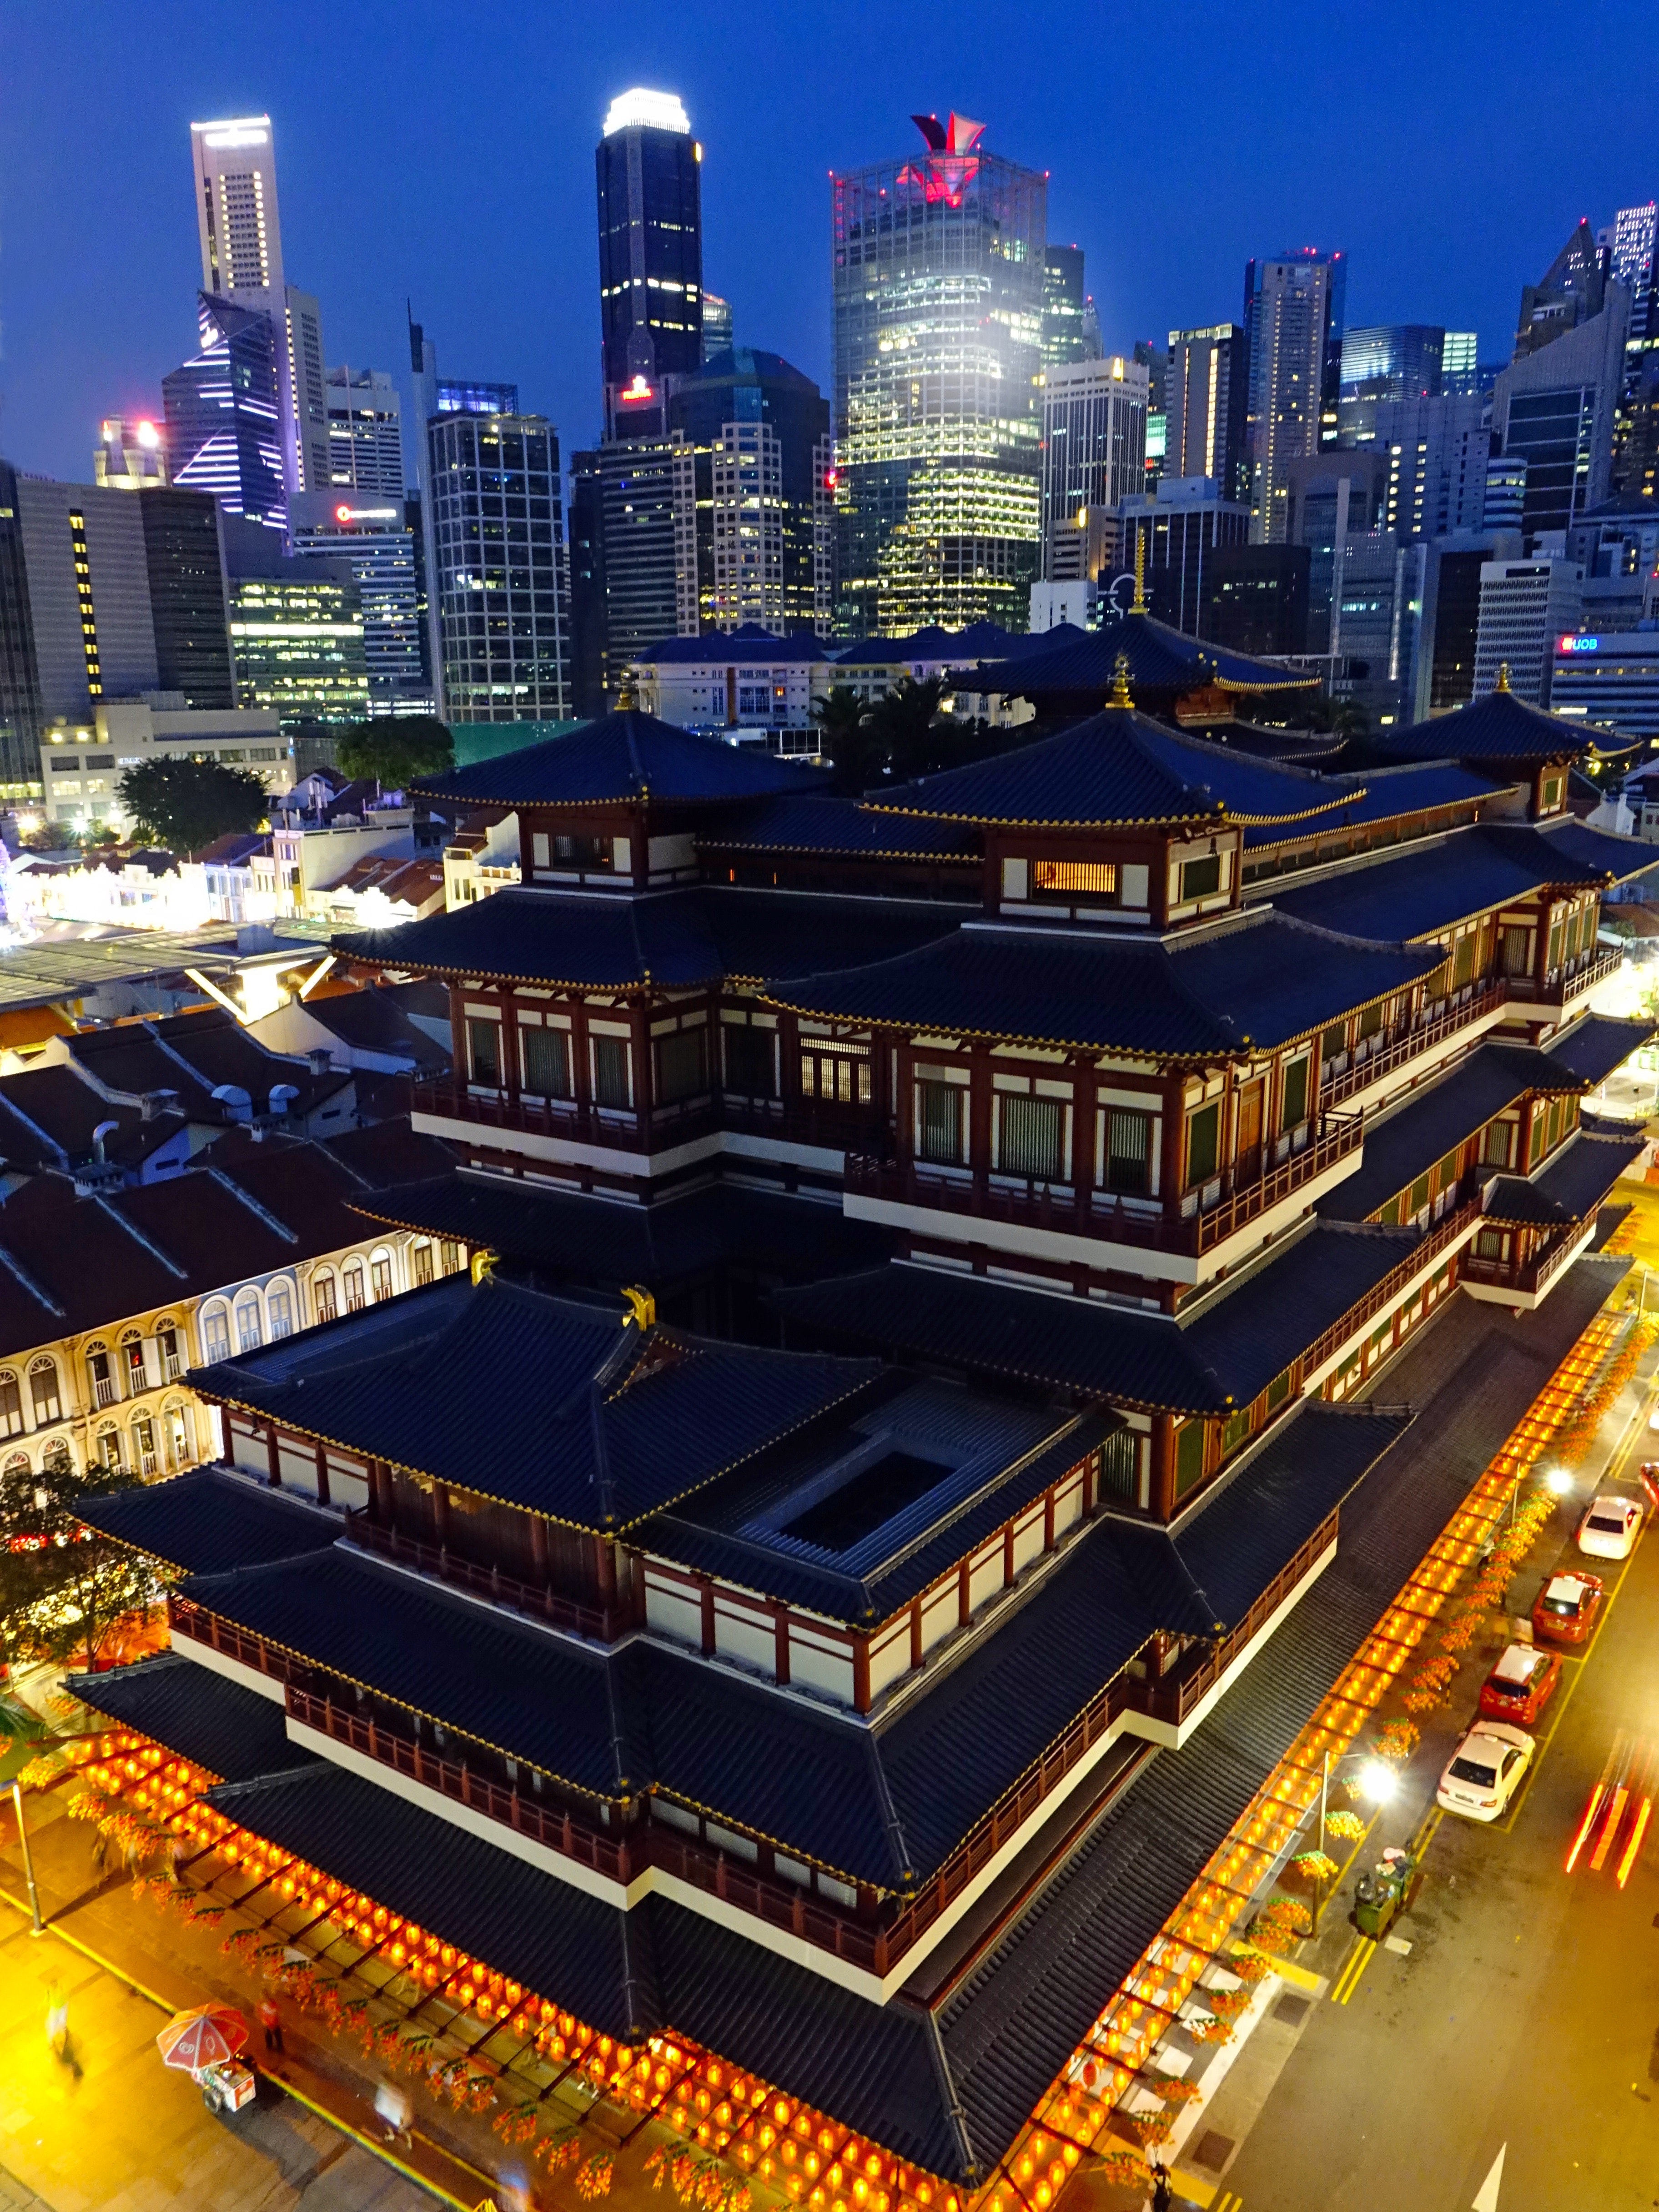
city, cityscape, metropolitan area, urban area, metropolis, landmark, skyscraper, downtown, human settlement, building, night, tower block, architecture, skyline, mixed use, daytime, sky, tower, commercial building, condominium, real estate, aerial photography, urban design, landscape, residential area, corporate headquarters, hotel